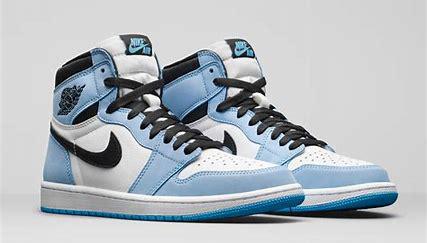
Brand: Jordan
Model: 1